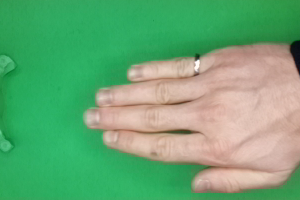
Label: paper